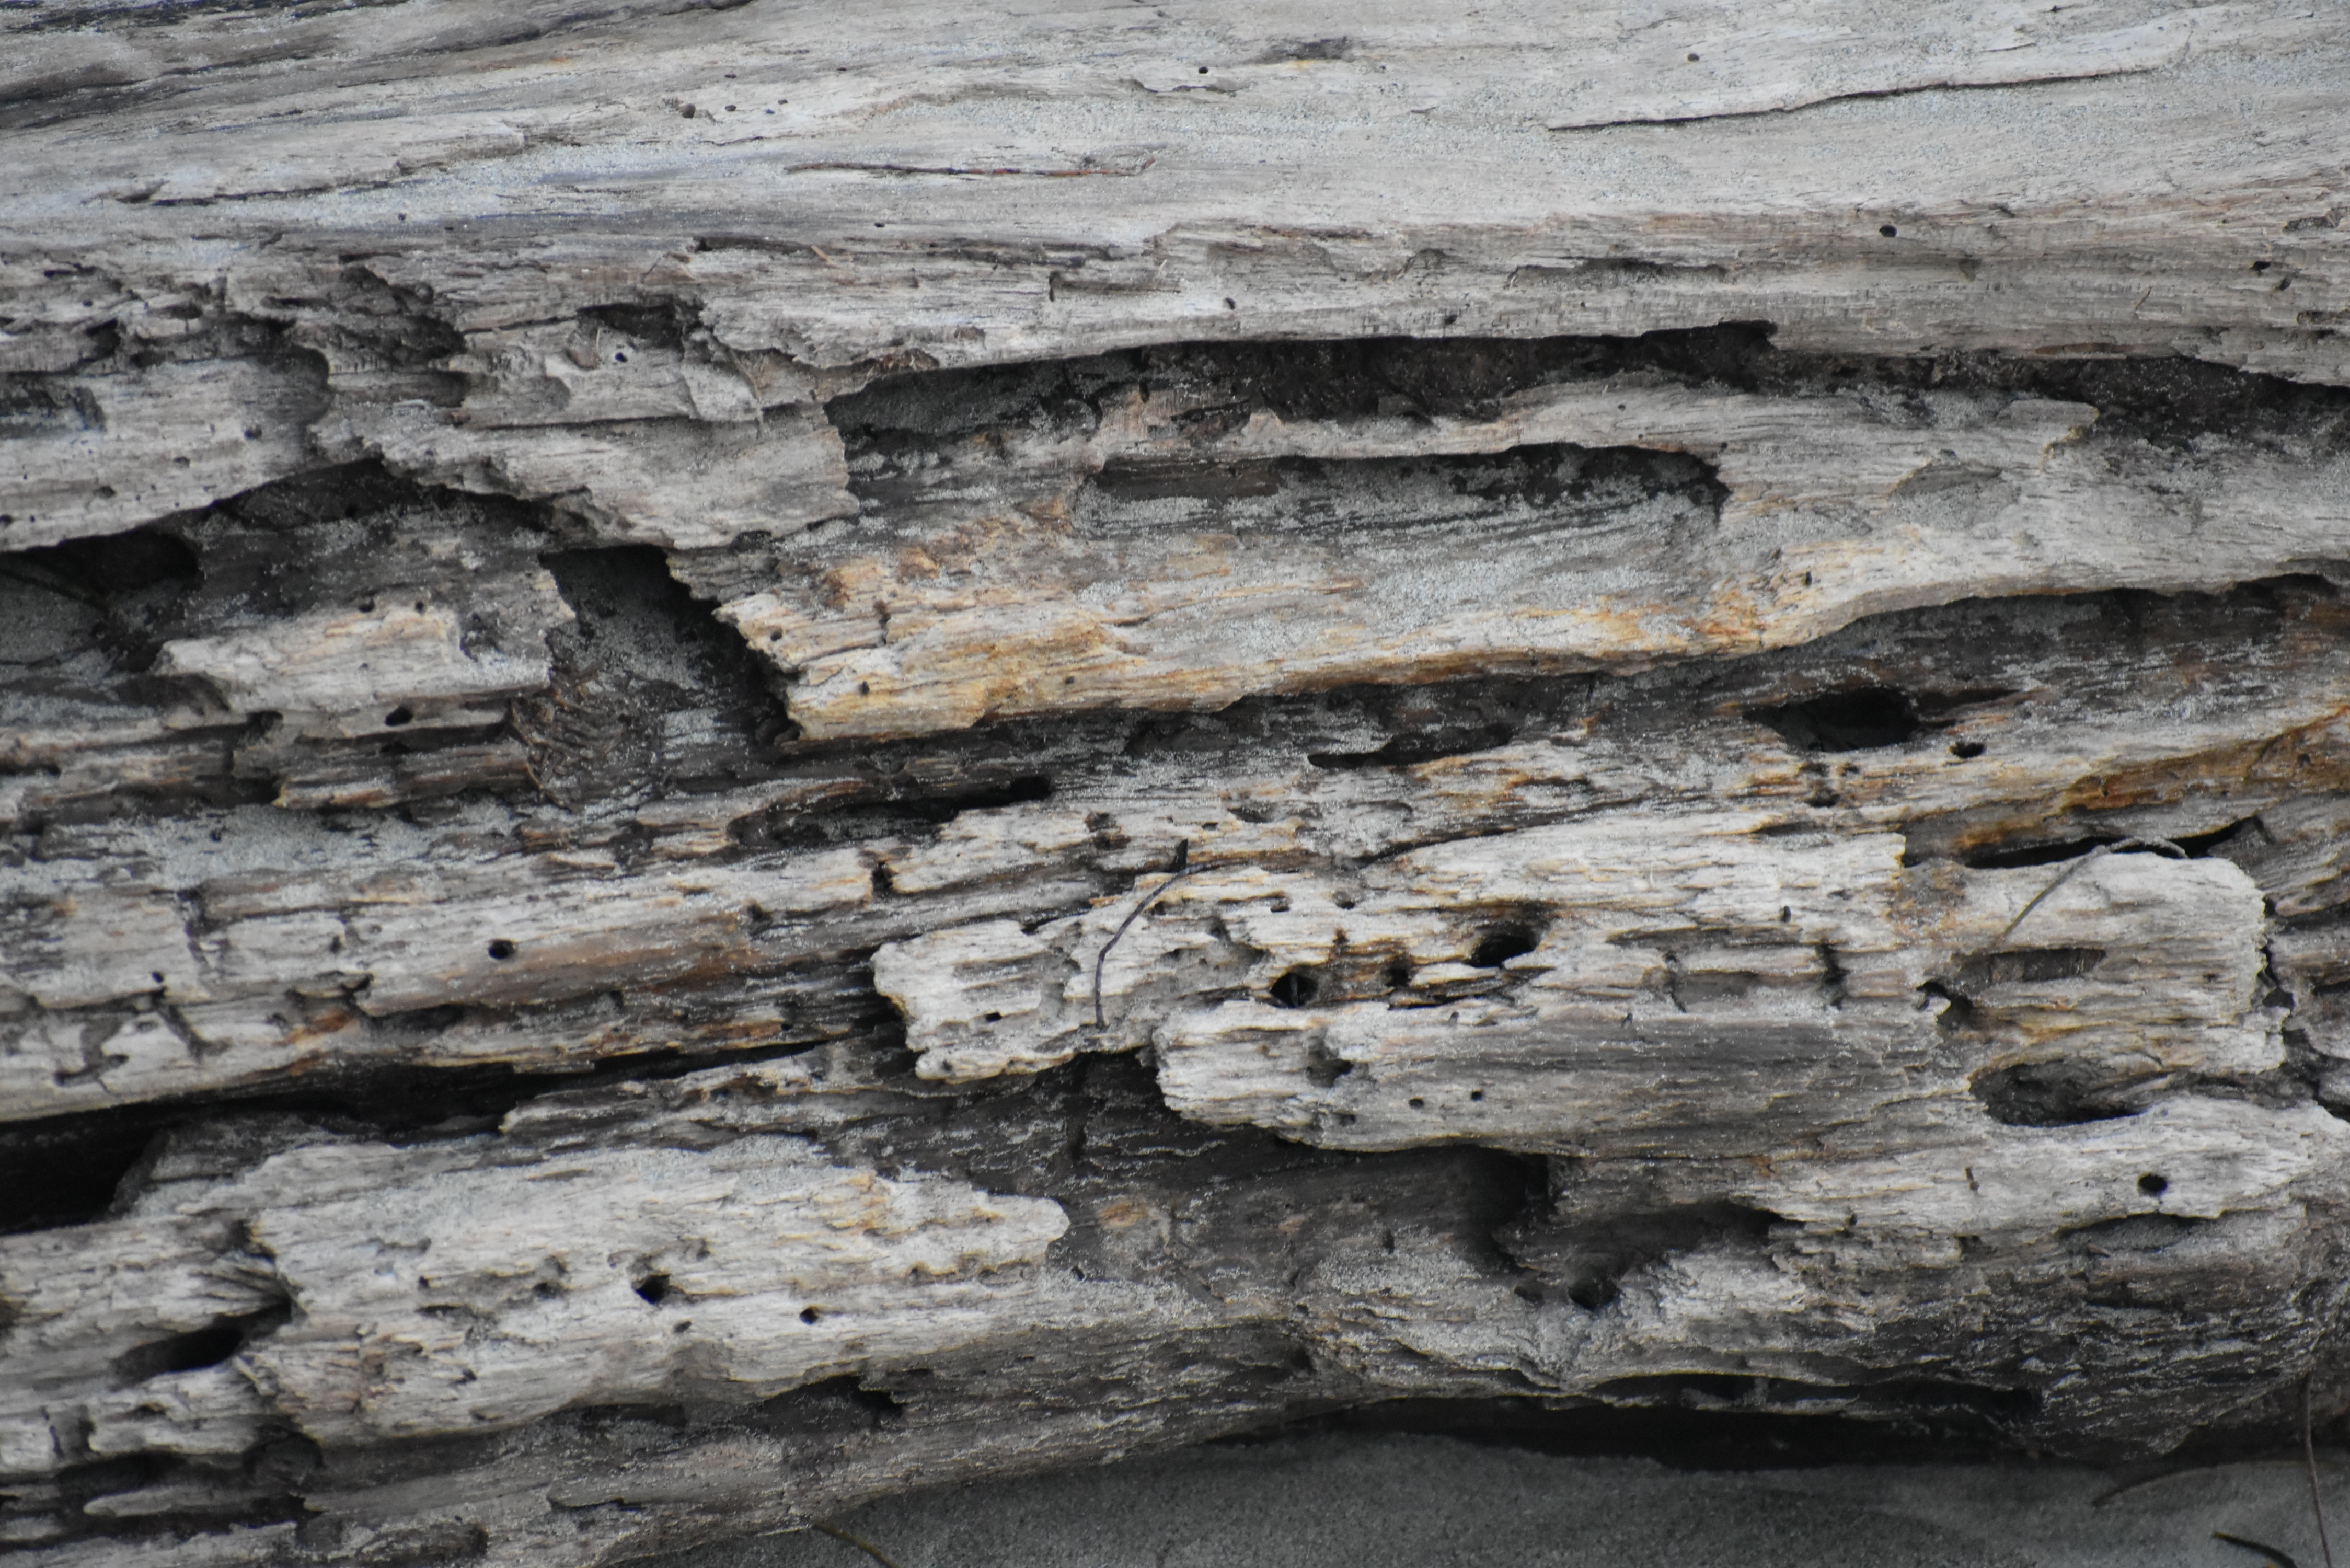
tree, rock, bedrock, outcrop, wood, geology, sill, formation, fault, igneous rock, escarpment, stone wall, trunk, limestone